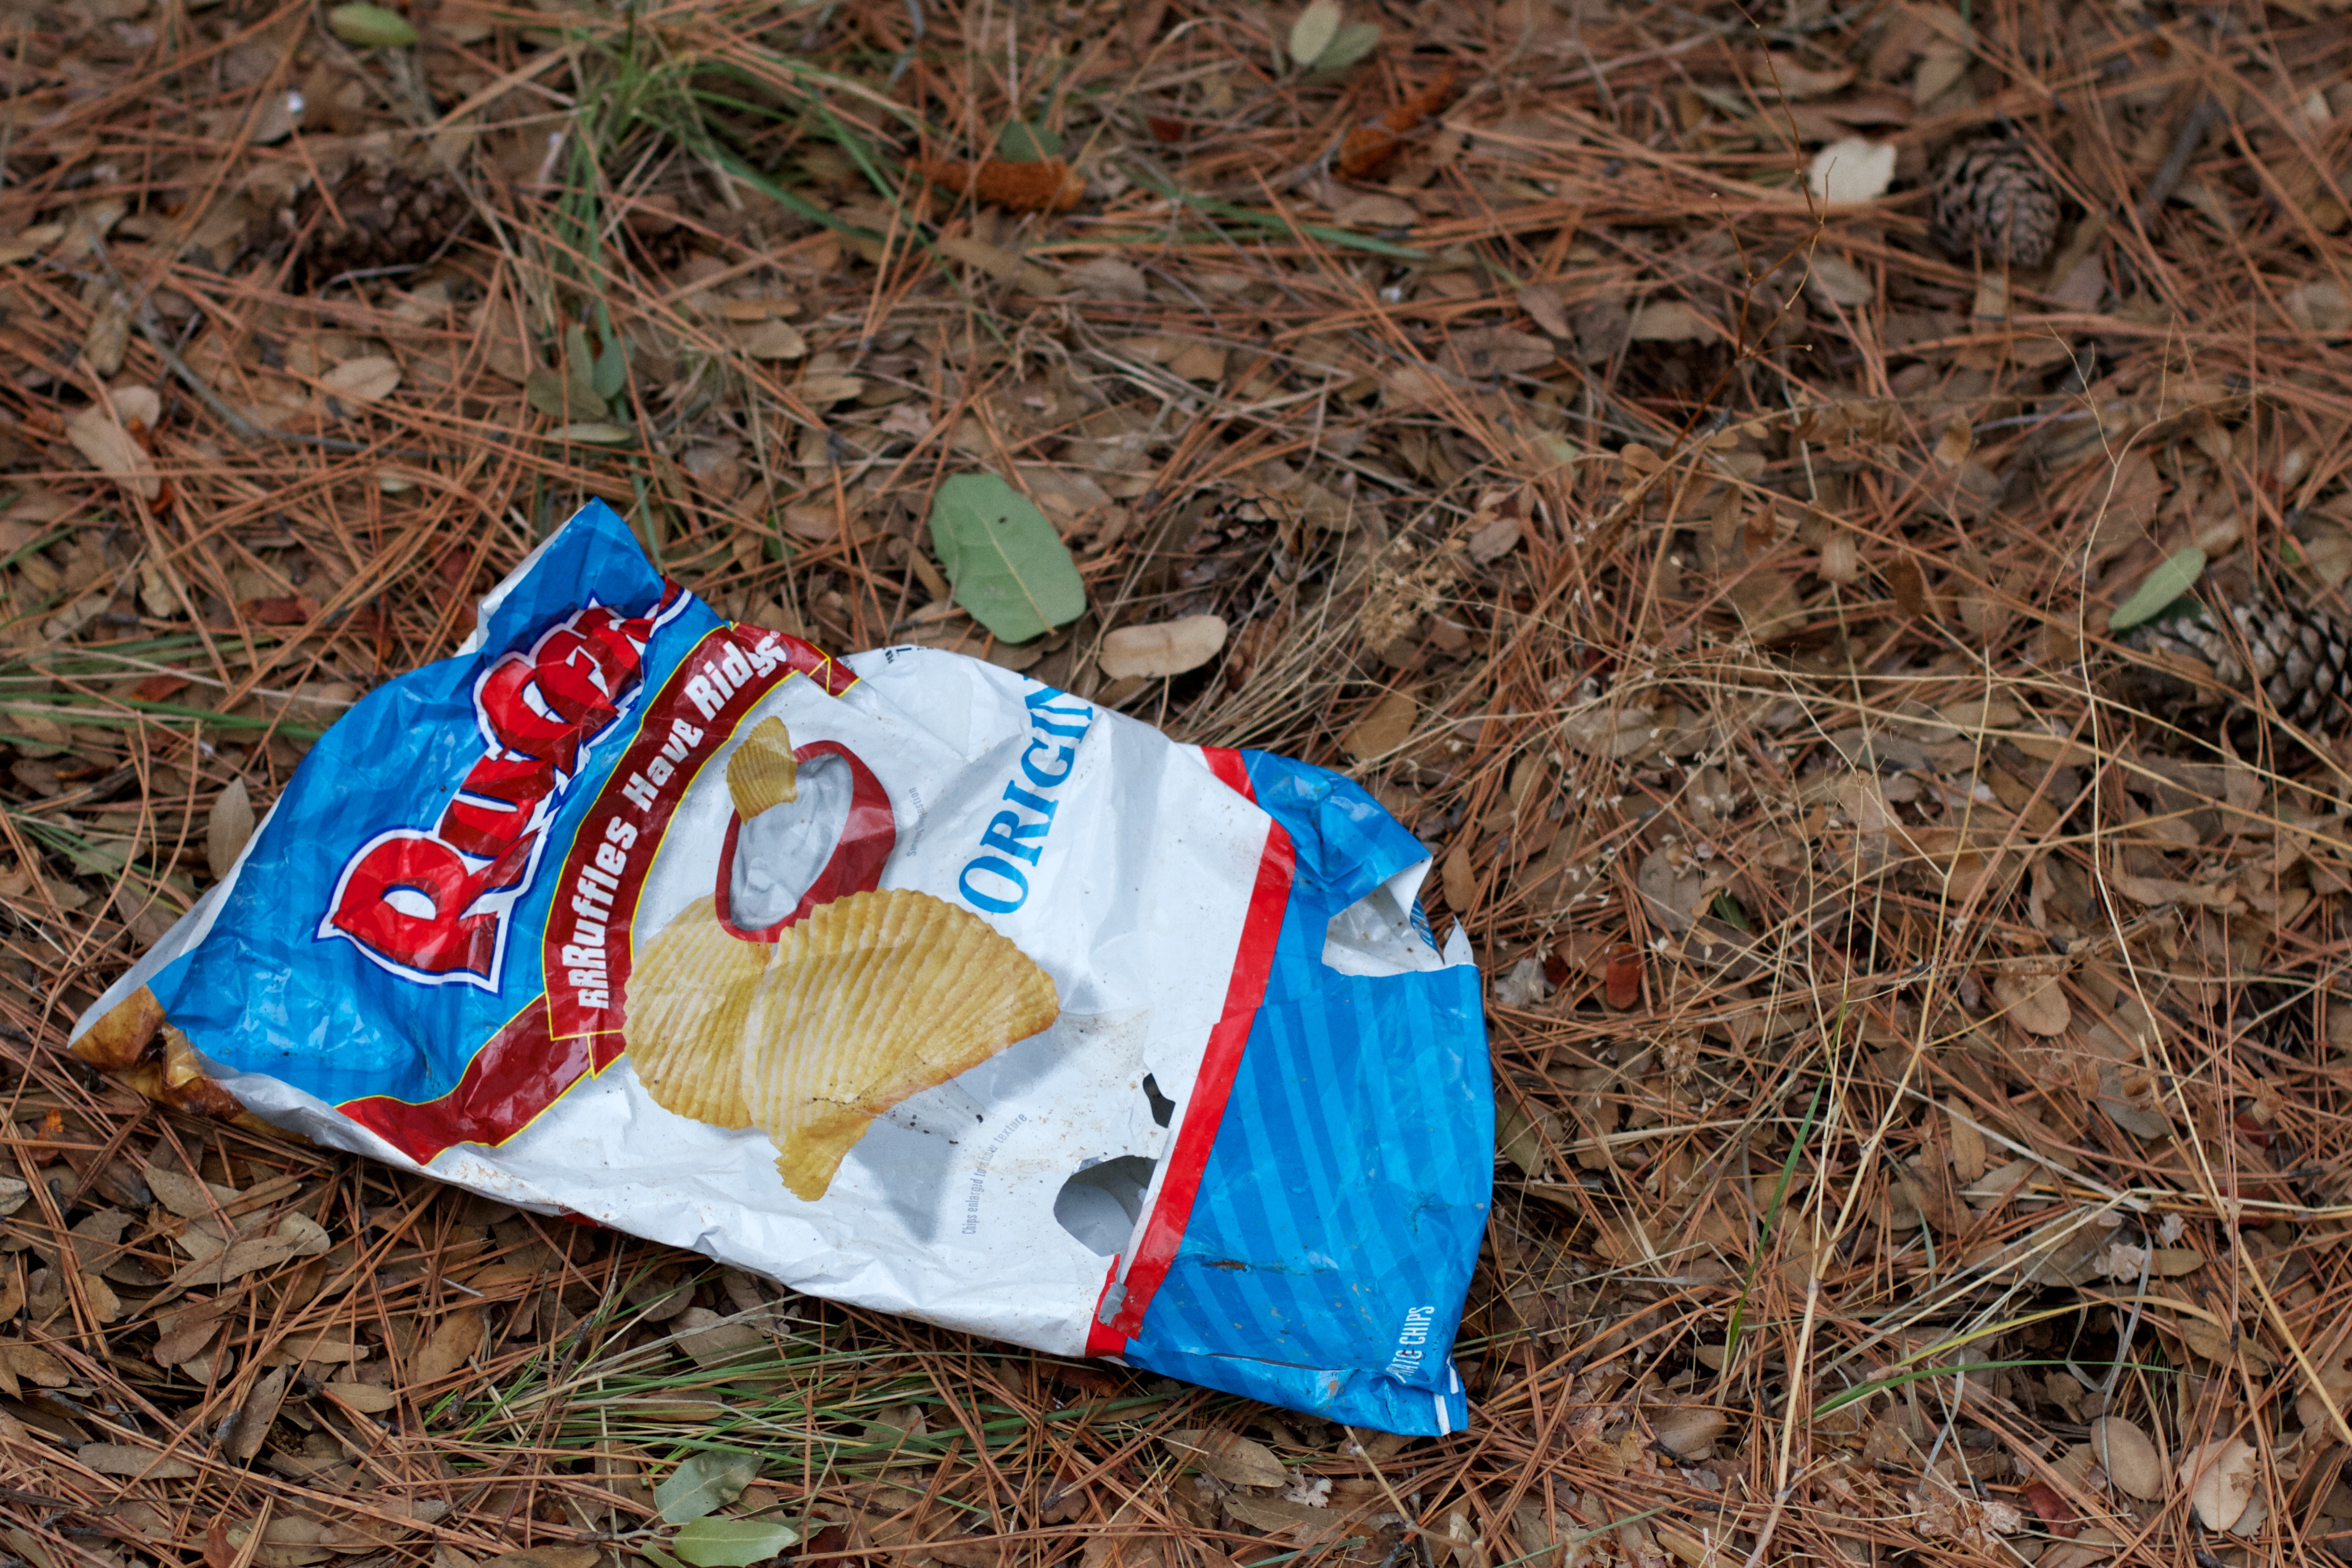
soil, litter, waste, trash, garbage